Officers' Schafkopf

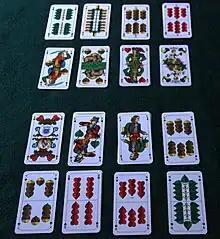
A starting position in Officers' Schafkopf (deal option 1)

There are Wenz and Suit Solo contracts. The Suit Solo contracts are as per Schafkopf: Acorn Solo, Leaf Solo, Heart Solo and Bell Solo. (See the Schafkopf article for explanation.) In a Wenz contract, only the Unters are trumps; the Obers revert to the original suit, and are instead ranked in the A-10-K-O-9-8-7 order.